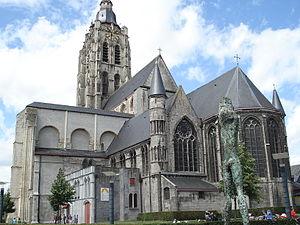
Église Sainte-Walburge à Audenarde, Belgique.